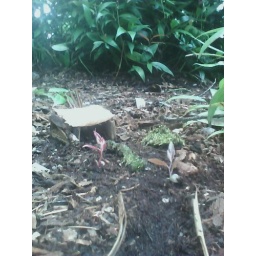
I made this little house while in the park. It's no bigger then a tennis ball